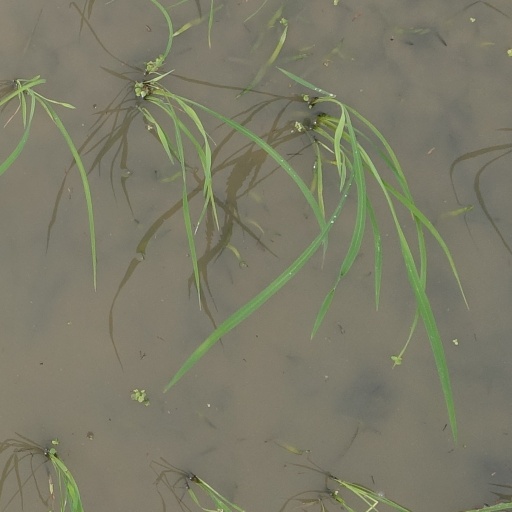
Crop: rice